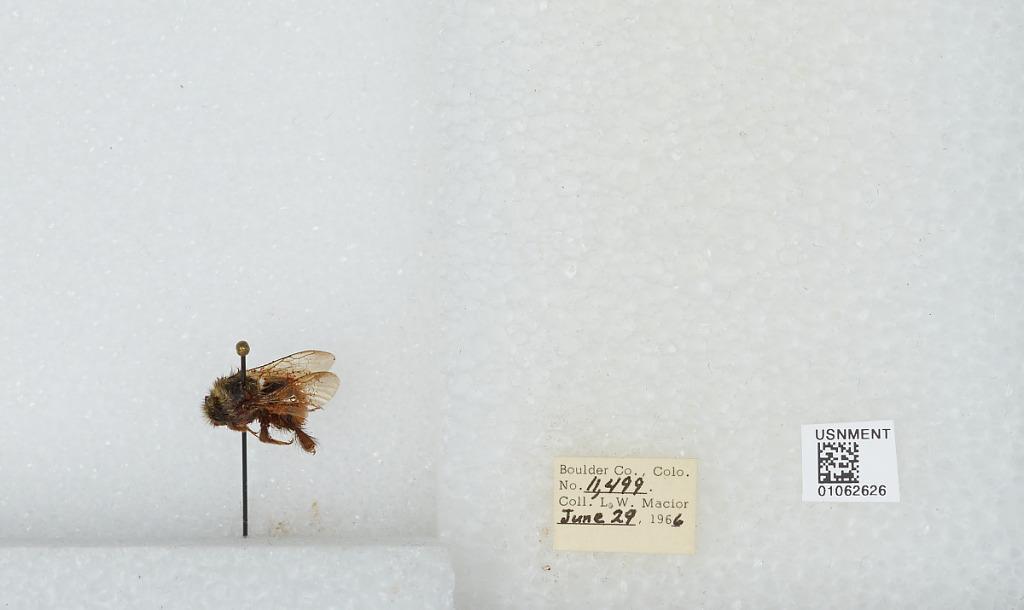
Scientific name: Bombus (Pyrobombus) bifarius Cresson
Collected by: L. Macior
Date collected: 1966-6-29
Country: United States
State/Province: Colorado
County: Boulder
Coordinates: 40.0017, -105.308